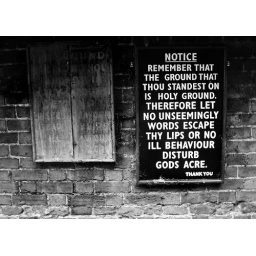
sign in walpole st peters church made a sinner chuckle.